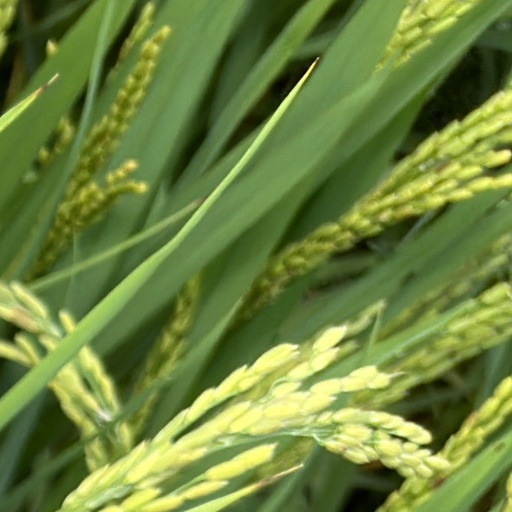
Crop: rice